Santa Monica Mountains National Recreation Area

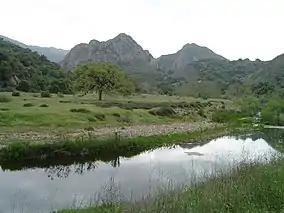
Malibu Creek State Park

In order to understand the effects of U.S. 101 on Santa Monica Mountains wildlife survival, movement, and genetic diversity, the National Park Service began tracking bobcats in the area in 1996, mountain lions in 2002, and black bears in 2019. The Wallis Annenberg Wildlife Crossing, a vegetated overpass spanning U.S. 101 at Liberty Canyon, is meant to alleviate some of the negative effects discovered by the study.